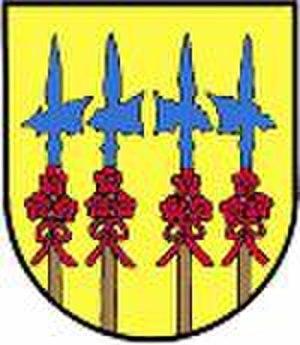
Gößnitz est une ancienne commune autrichienne du district de Voitsberg en Styrie.